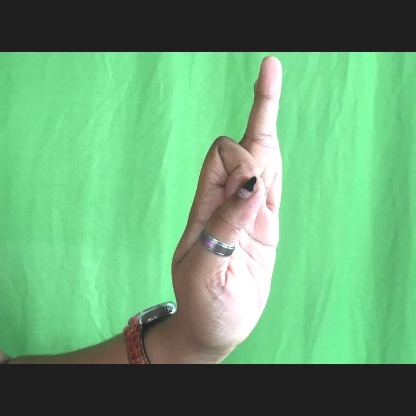
Mudra: Aralam